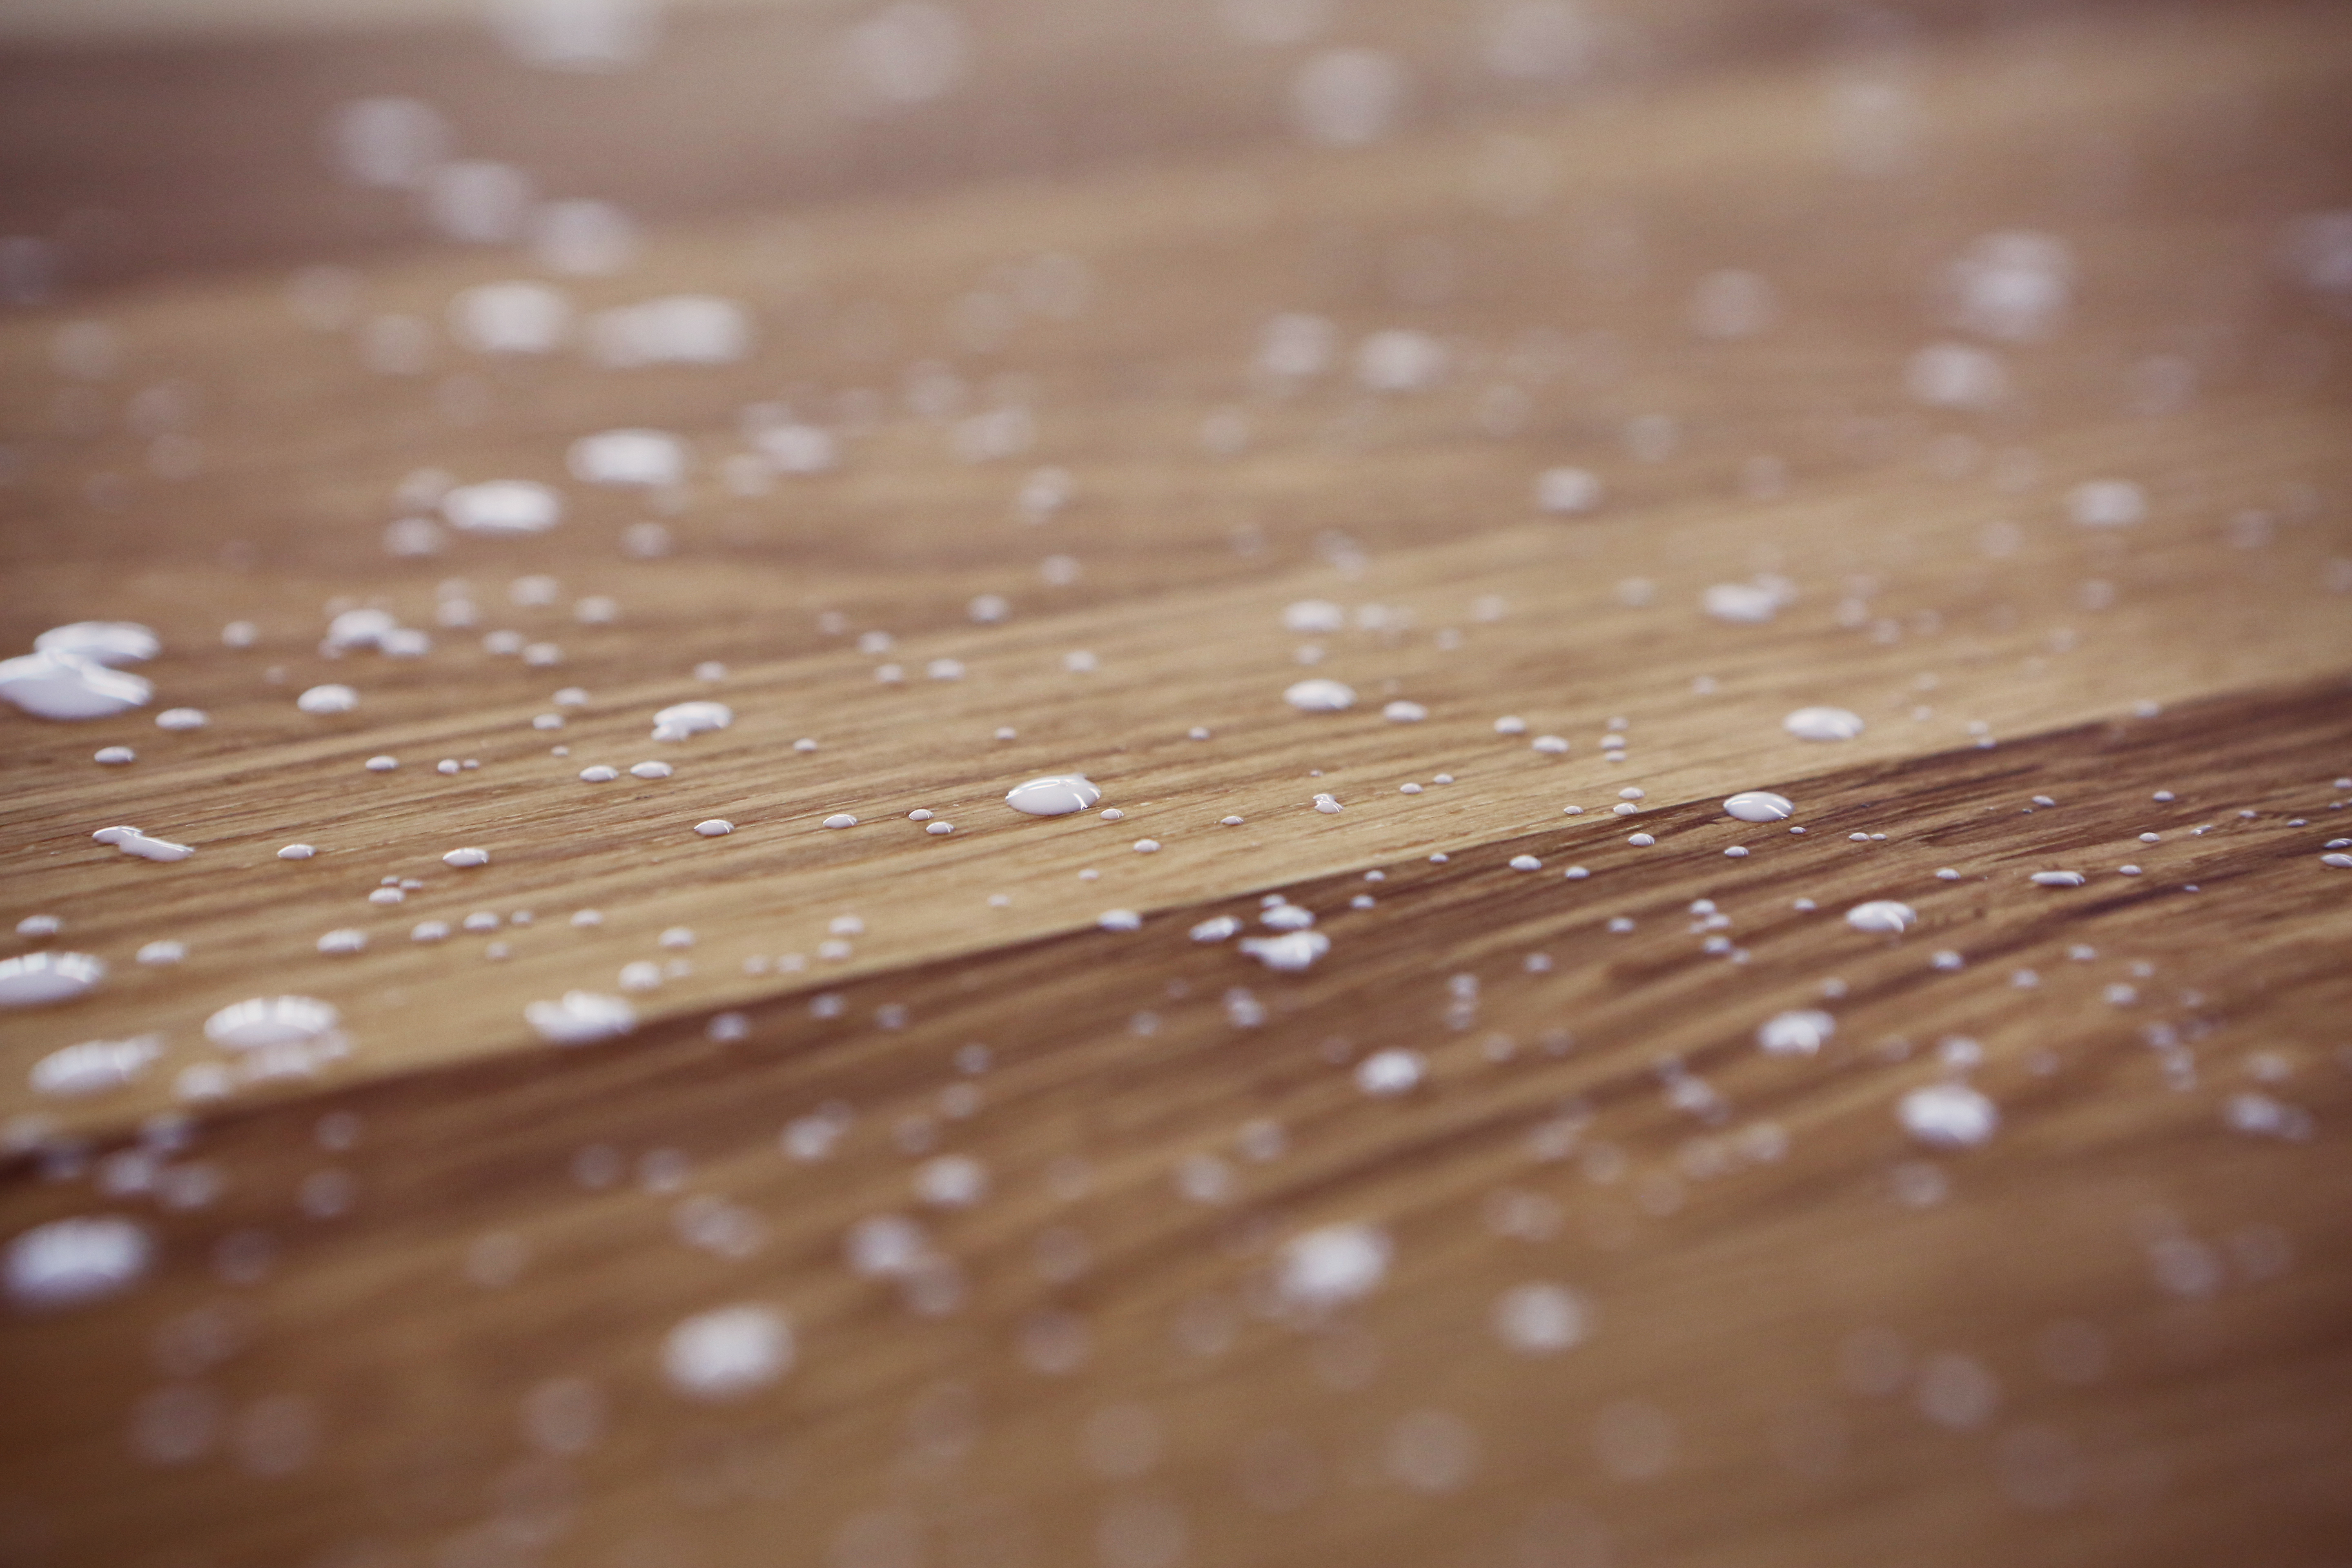
drop, wood, texture, leaf, floor, weather, soil, milk, close up, hardwood, drops, macro photography, flooring, wood flooring, wood stain, drops of milk